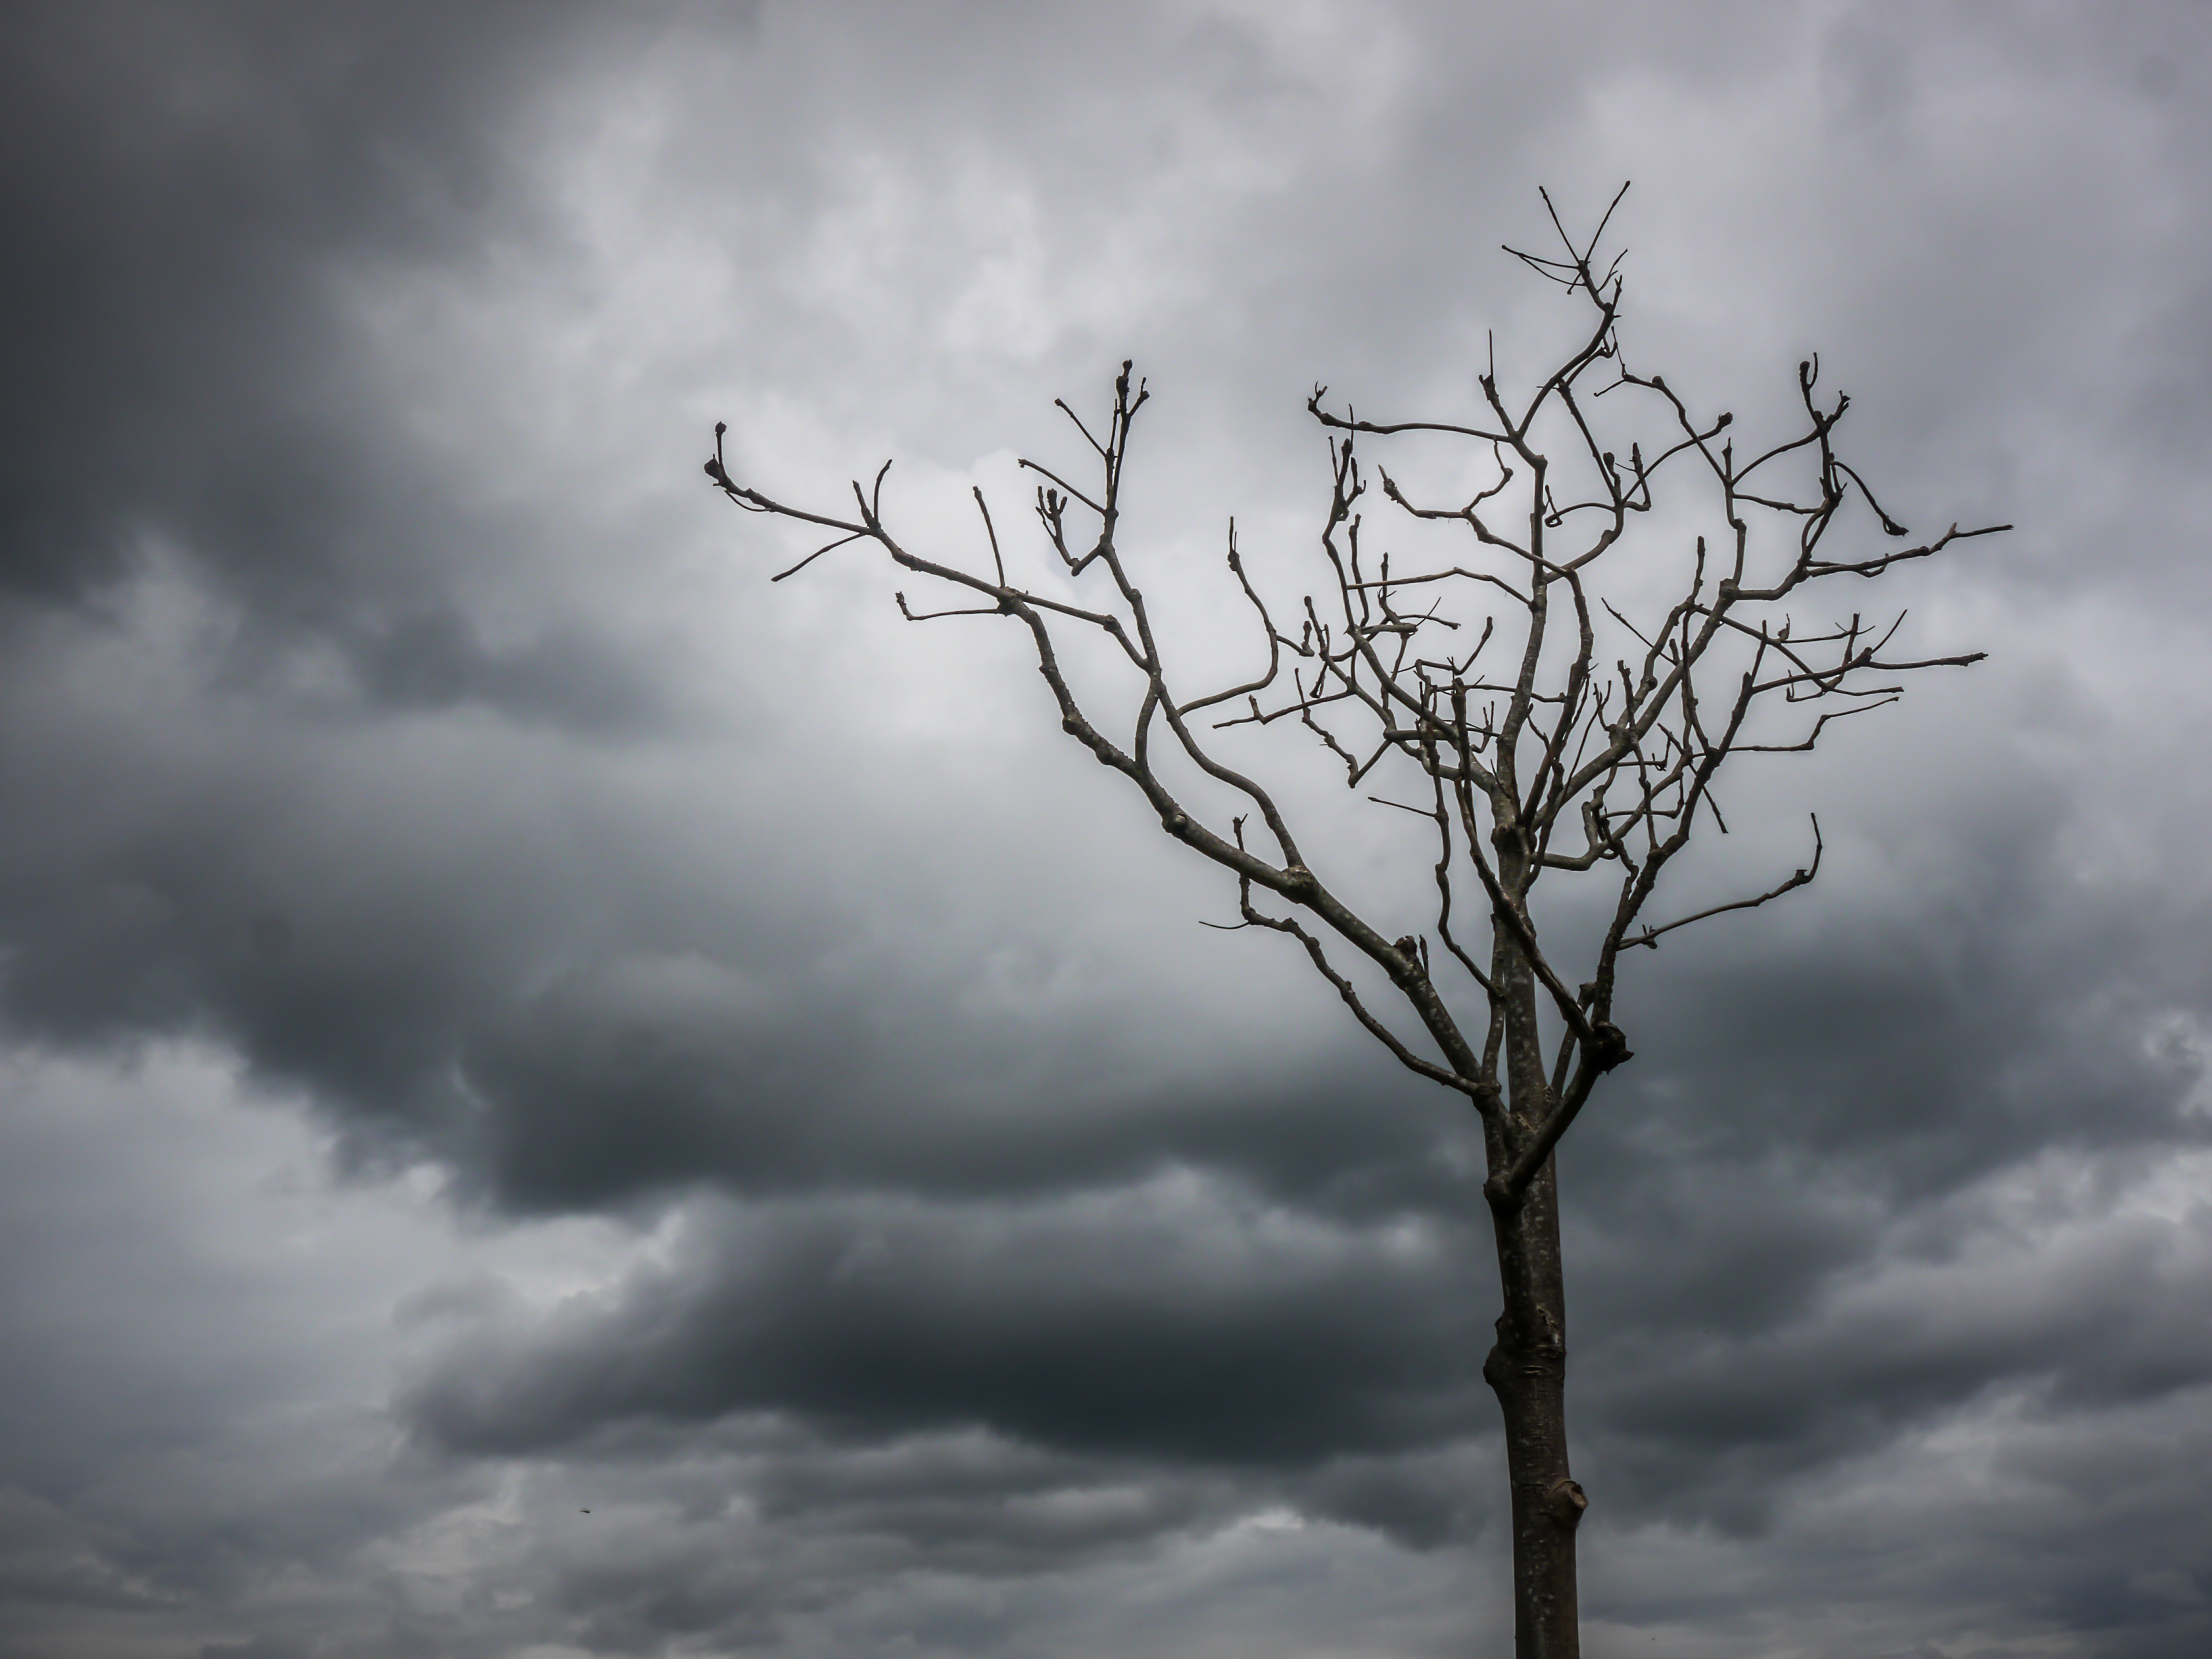
light, abstract, autumn, background, beautiful, beauty, blue, branch, bright, clear, day, dead, dry, environment, forest, landscape, leafless, natural, nature, outdoor, park, plant, season, sky, spring, summer, tree, trees, white, winter, wood, cloud, daytime, natural landscape, black and white, atmosphere, monochrome photography, twig, woody plant, monochrome, meteorological phenomenon, photography, stock photography, cumulus, sunlight, plant stem